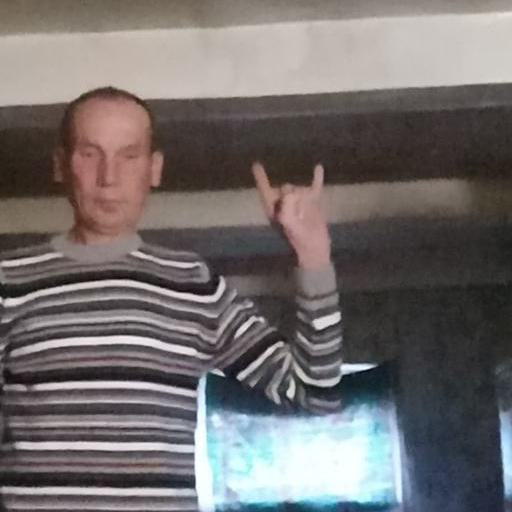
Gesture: rock